Antim Peak

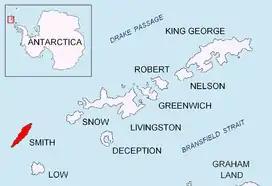
Location of Smith Island in the South Shetland Islands.

Antim Peak is the ice-covered peak rising to 1,995 m in Imeon Range on Smith Island in the South Shetland Islands, Antarctica. Situated 2.25 km and 1.3 km northeast of the summit Mount Foster and Evlogi Peak, respectively, 5.4 km south-southwest of Mount Pisgah, 16 km southwest of Cape Smith, and 16 km northeast of Cape James. The peak surmounts Chuprene Glacier to the west and northwest, Krivodol Glacier to the northeast and east, and Pashuk Glacier to the southeast. It has been confirmed to be a separate peak rather than part of Mount Foster by the team of Greg Landreth that made the first ascent of the latter in 1996.